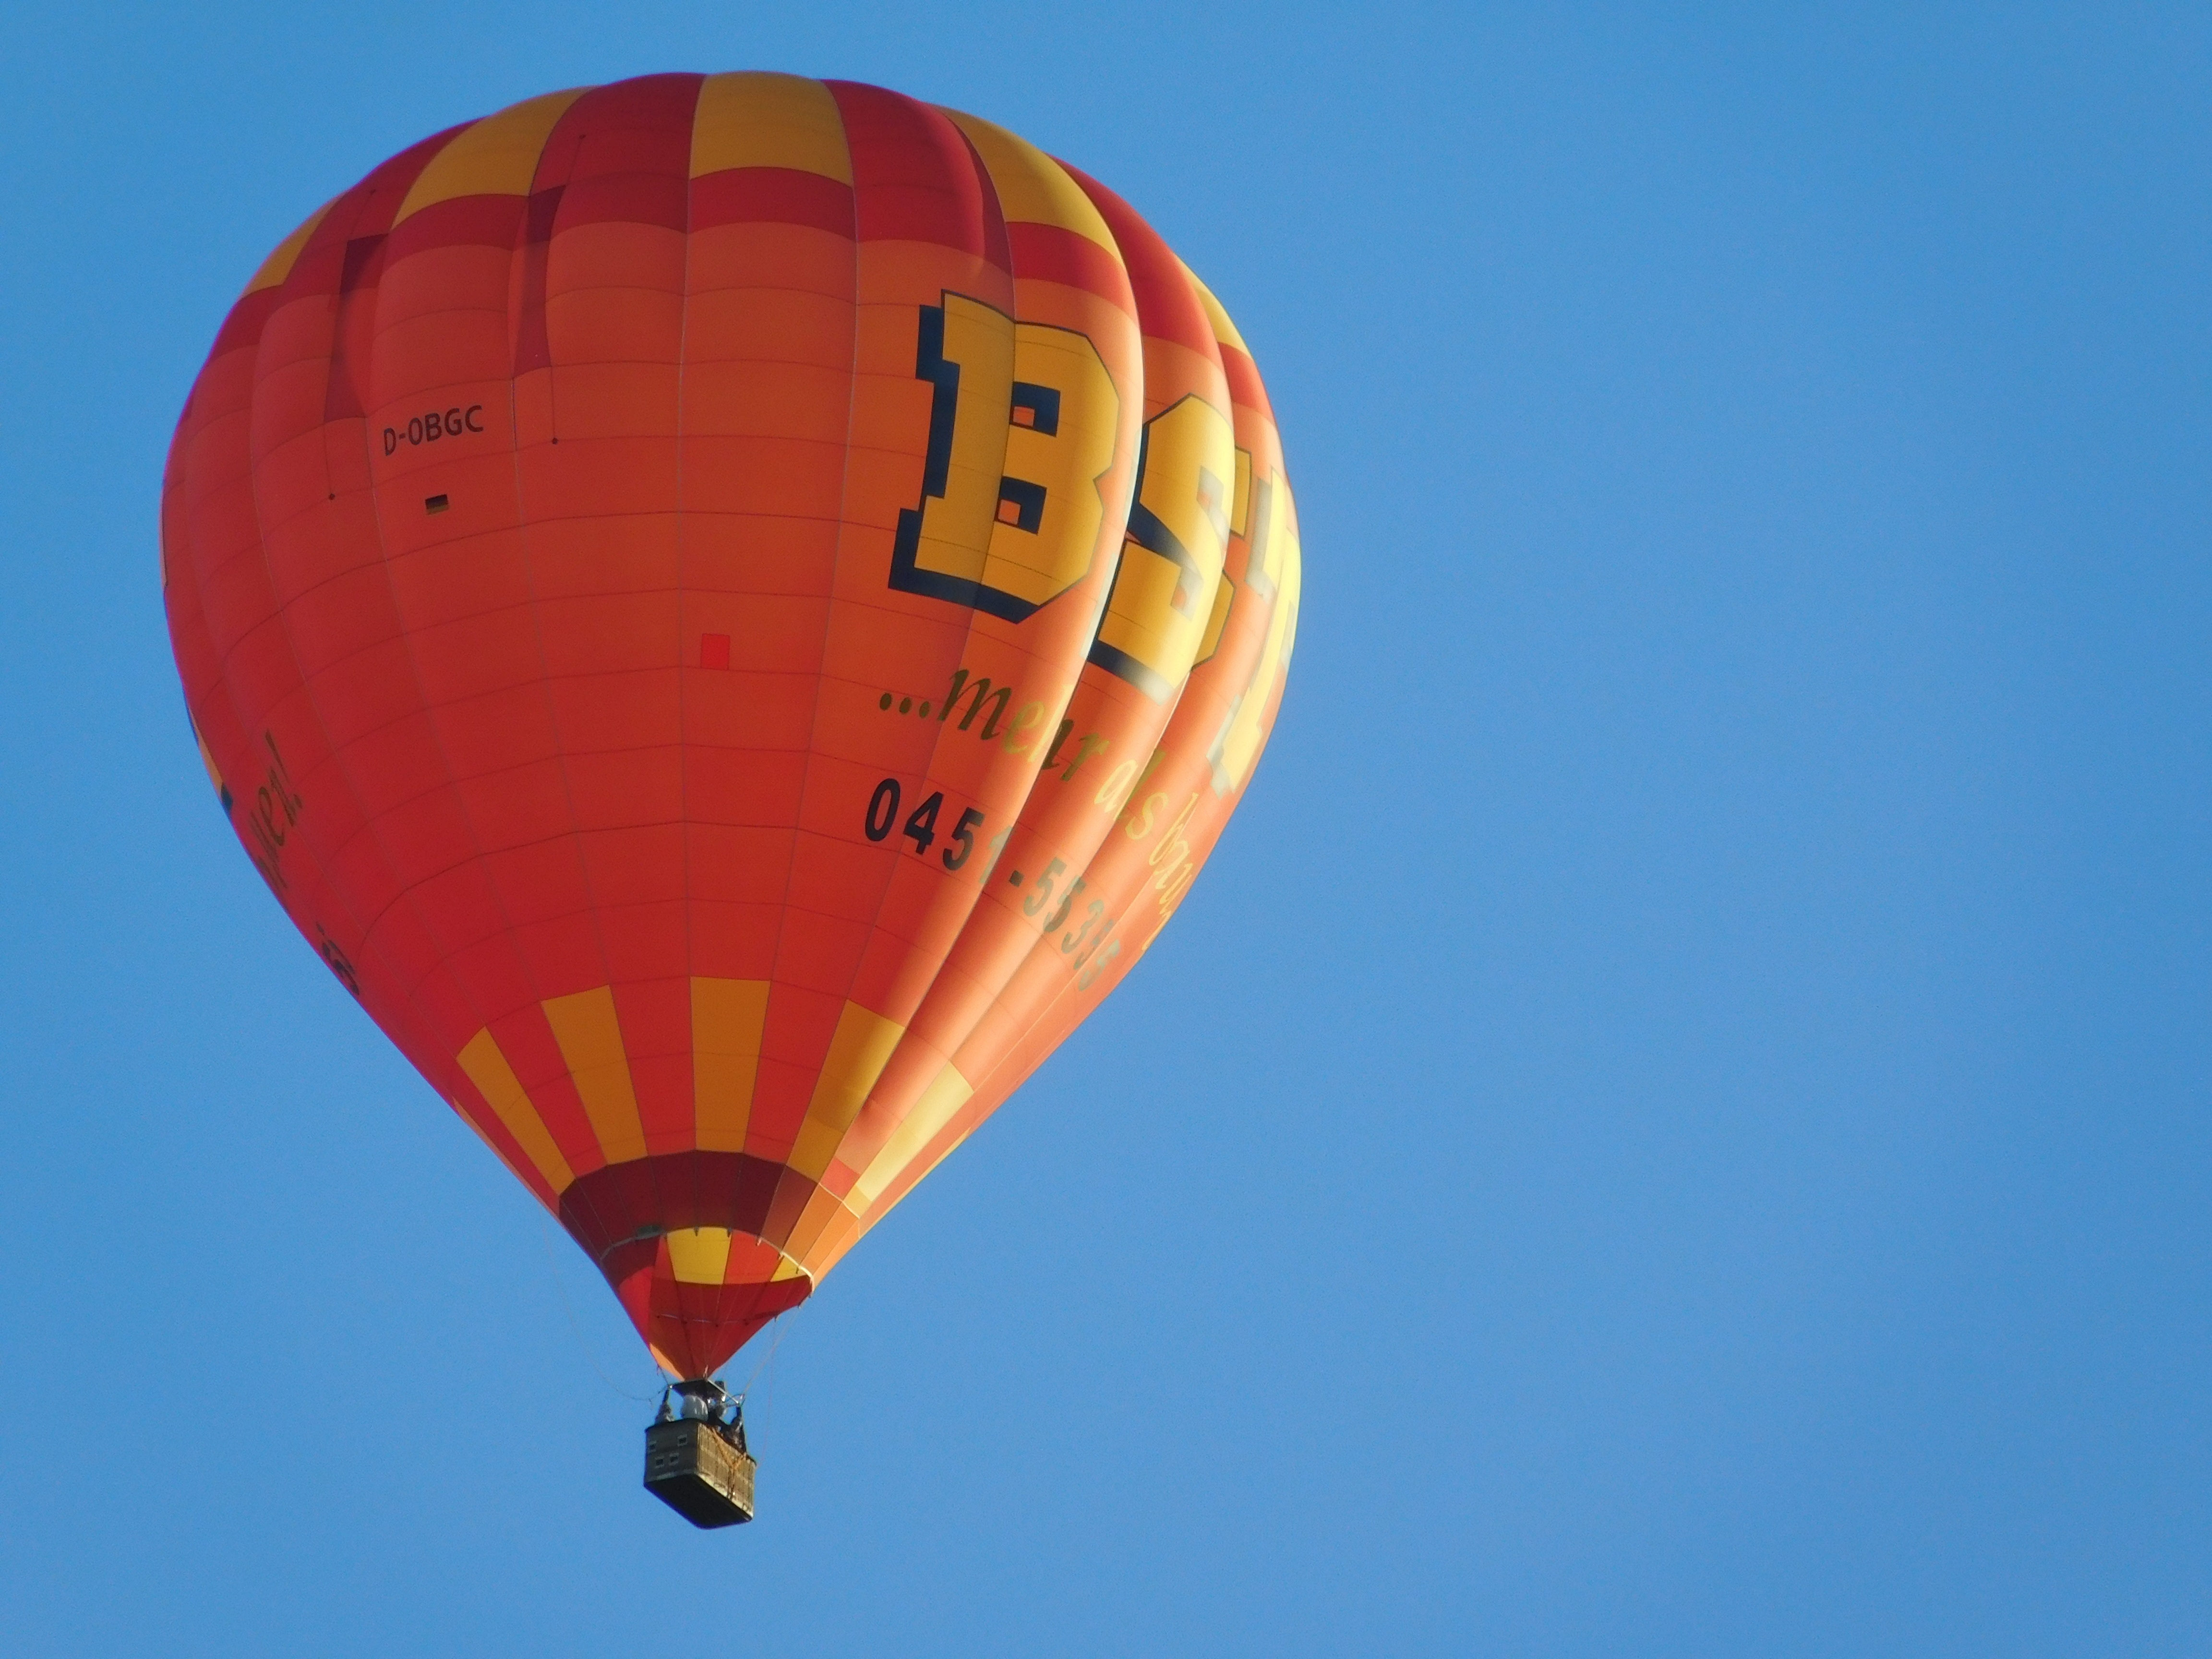
sky, air, balloon, hot air balloon, fly, aircraft, orange, vehicle, blue, float, toy, partly cloudy, hot air ballooning, sleeve, hot air balloon ride, the hot air balloon ride, hot air balloons, atmosphere of earth, executive car